The King Is Dancing

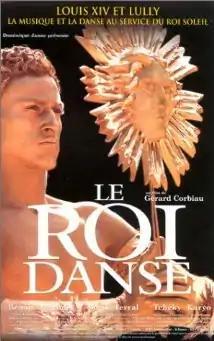
Theatrical release poster

The King Dances (Le Roi danse) is a 2000 costume drama by Belgian filmmaker Gérard Corbiau based on Philippe Beaussant's biography of Jean-Baptiste Lully, "Lully ou le musicien du soleil" (1992). The film, presenting libertine and pagan Lully as a natural ally of the early Enlightenment figure Louis XIV of France in his conflicts with the Catholic establishment, focuses on Lully's personal relationship with the King, as well as his camaraderie with Molière and rivalry with Robert Cambert.